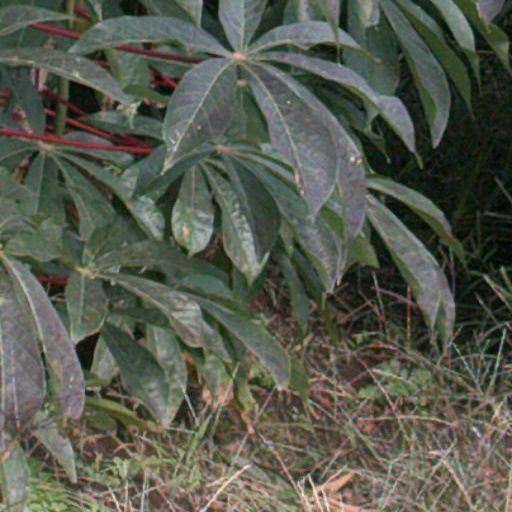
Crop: cassava